Nathaniel Gist House

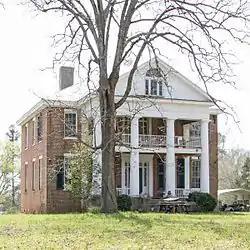
Nathaniel Gist House, March 2012

Nathaniel Gist House is a historic home located near Union, Union County, South Carolina. It was built in 1855, and is a two-story, Greek Revival brick dwelling. It features a stuccoed white, brick-columned portico. Also on the property is a stone-lined circular well constructed with stones from the Broad River and capped with pecked granite slabs.